Second Battle of El Alamein order of battle

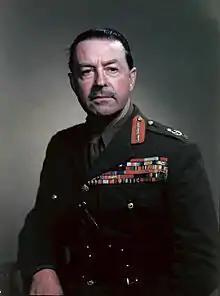
Lieutenant-General Harold Alexander

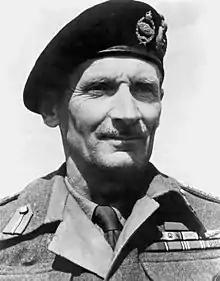
Lt.-Gen. Bernard Law Montgomery

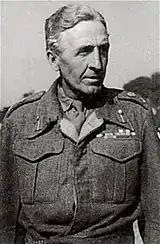
Lt.-Gen. Brian Horrocks

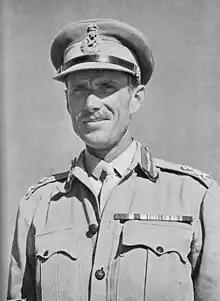
Lt.-Gen. Herbert Lumsden

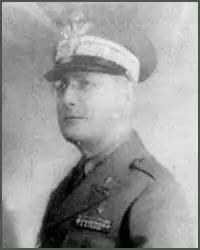
Lieutenant-General Giuseppe De Stefanis

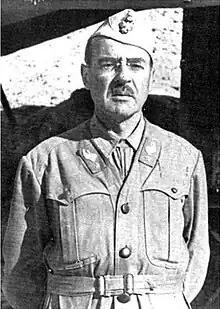
Lieutenant-General Enrico Frattini

"Generale di Corpo D'Armata" Curio Barbasetti